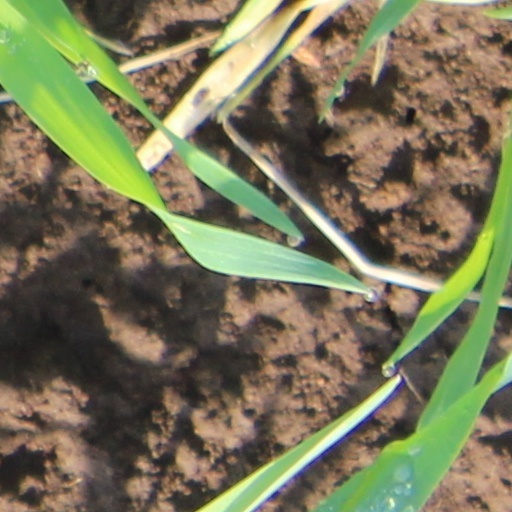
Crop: wheat